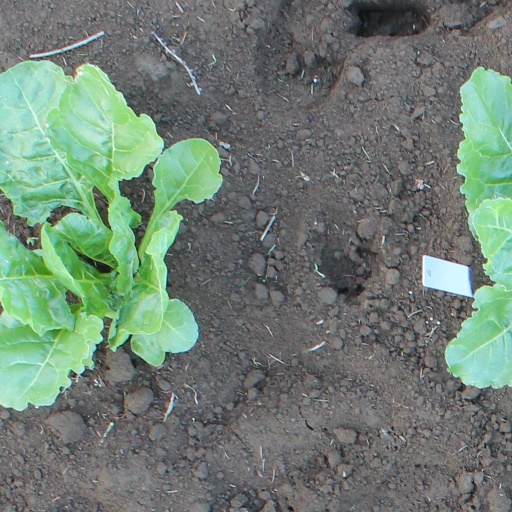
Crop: sugar beet